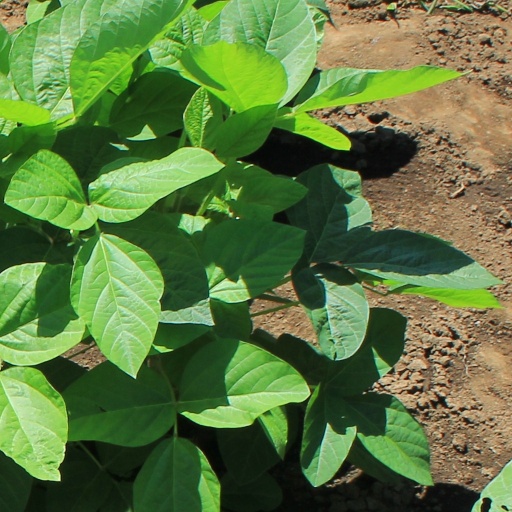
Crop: soybean